State road D.100 (Turkey)

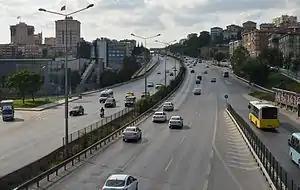
State road D-100 in Kadıköy, Istanbul seen westwards

D.100, in public known as E-5, is a west-to-east state road in Turkey. It starts at Kapıkule, the Bulgarian border check point, and ends in Gürbulak, the Iranian border check point. Running all the way from west to east, it crosses most of the north-to-south state roads, including the D.650, D.750, D.850 and D.950.